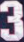
Number: 3